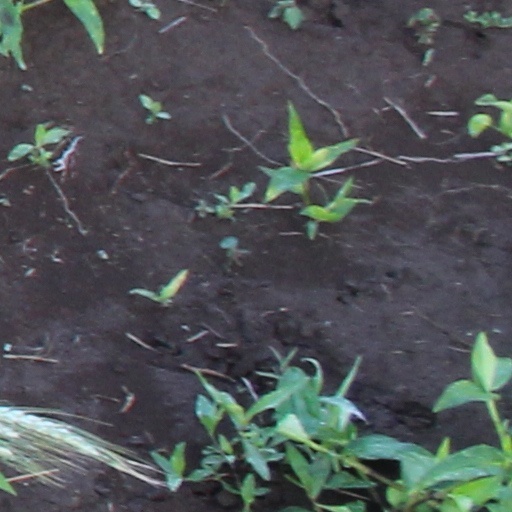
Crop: wheat